Pasifika New Zealanders

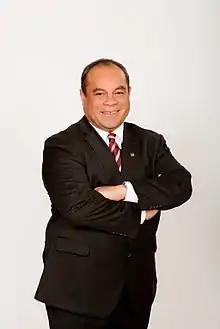
Samoan-born Aupito William Sio currently holds the record for being the longest serving Pasifika MP, serving from 2008 to 2023

In 1993, Samoan-born Taito Phillip Field became the first Pasifika member of parliament (MP), when he won the Otara electorate seat for Labour. Field was joined in 1996 by Samoan politicians Mark Gosche and Arthur Anae (the first Pasifika MP from the National Party), and by Winnie Laban in 1999. In 2008, Field left the Labour Party and formed the New Zealand Pacific Party, a short-lived political party aimed at representing conservative Christian Pasifika communities.